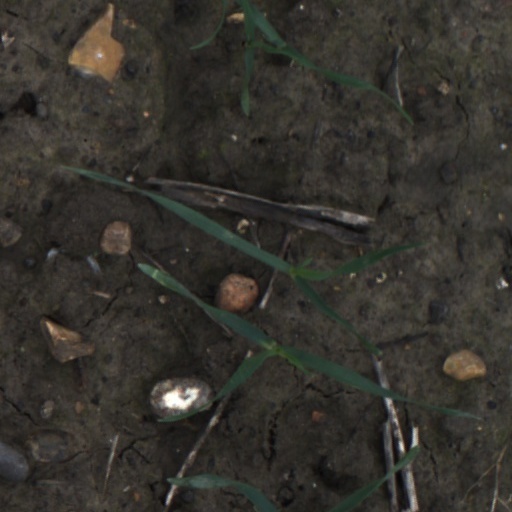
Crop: wheat